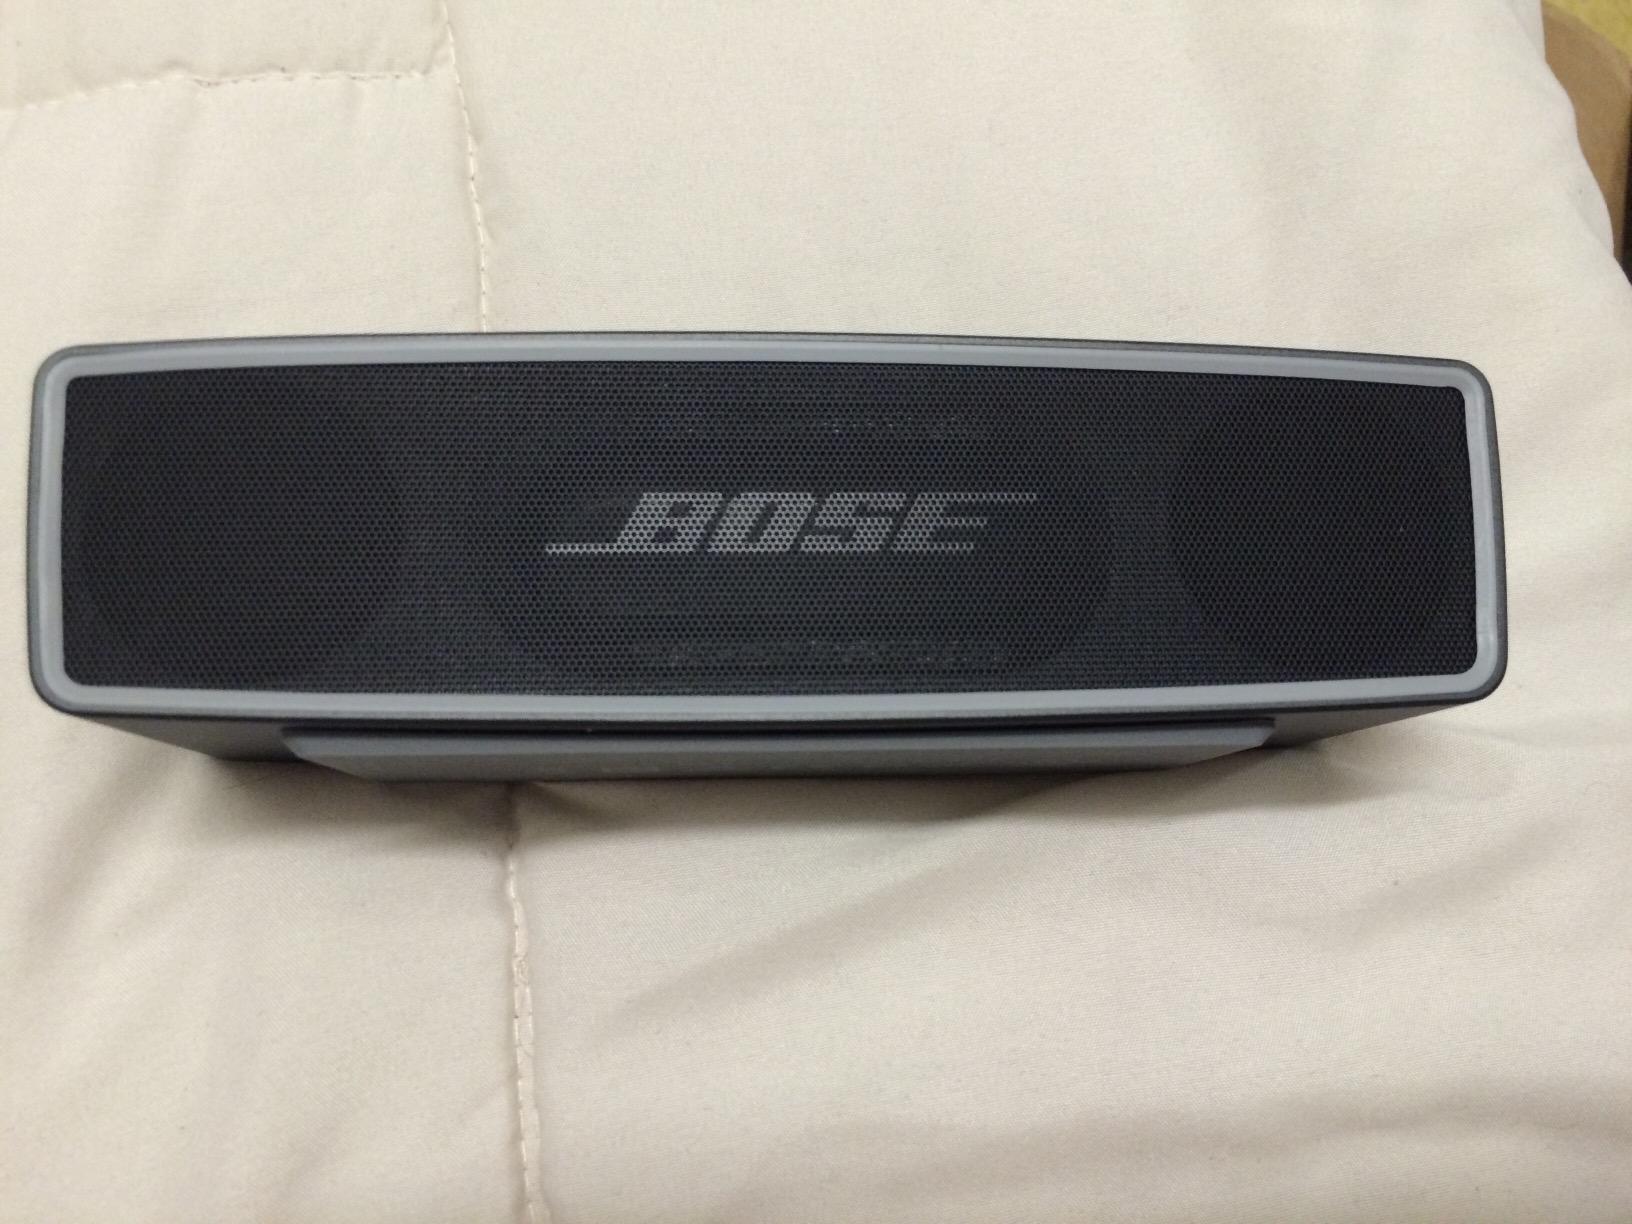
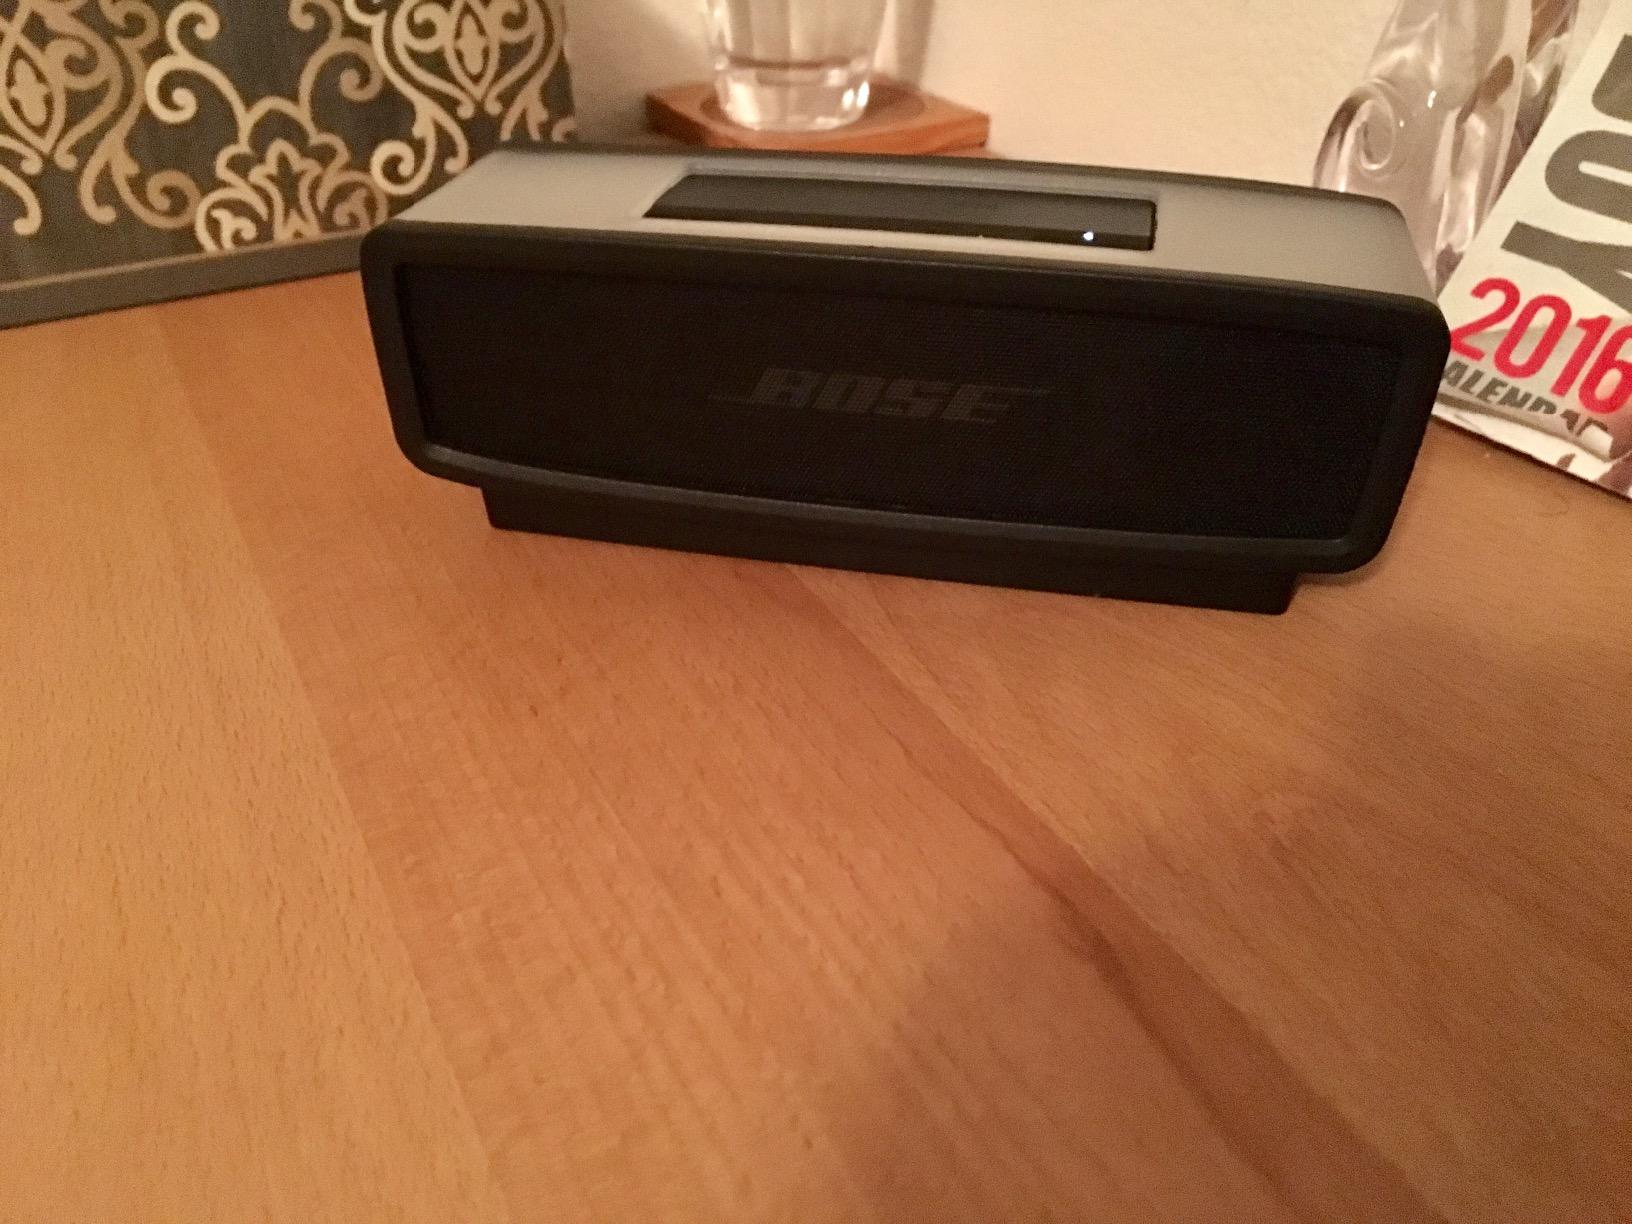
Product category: speaker
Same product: yes